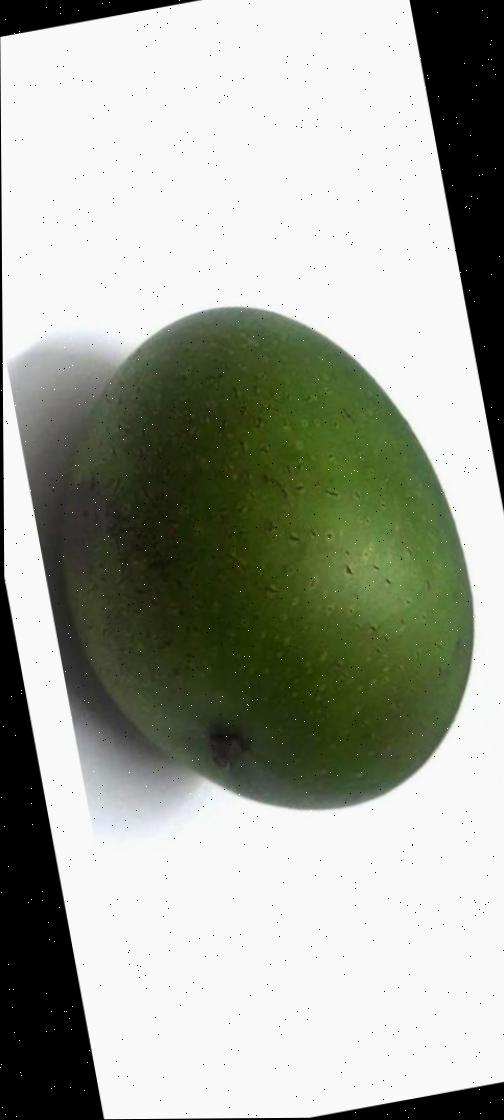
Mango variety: Ashshina Zhinuk